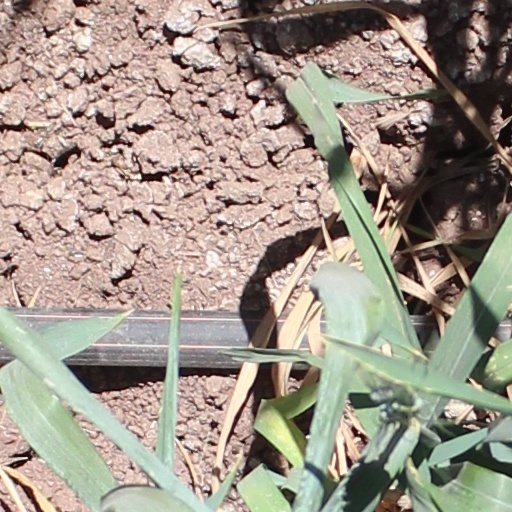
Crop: wheat